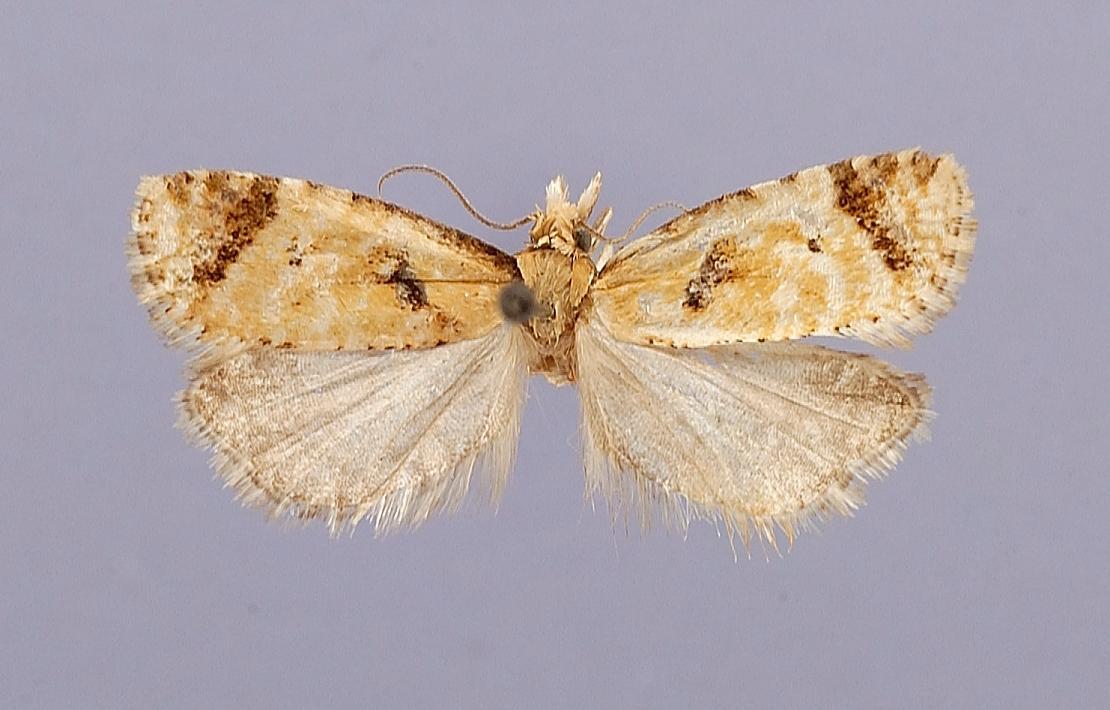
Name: Hysterosia canariana
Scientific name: Hysterosia canariana Barnes & Busck, 1920
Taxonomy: Animalia, Arthropoda, Insecta, Lepidoptera, Tortricidae
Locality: White Mountains, [Not Stated], Arizona, United States
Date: [Not Stated]